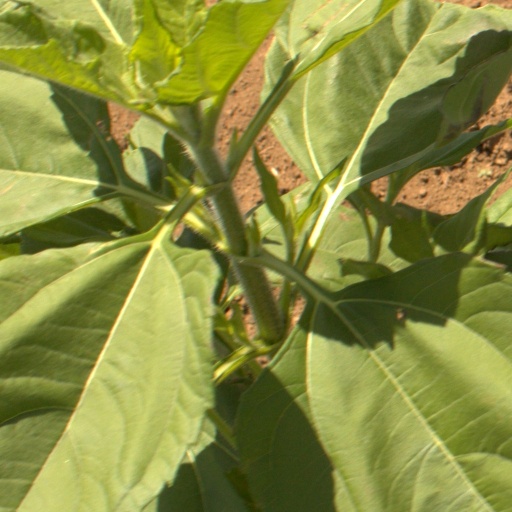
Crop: Jerusalem artichoke